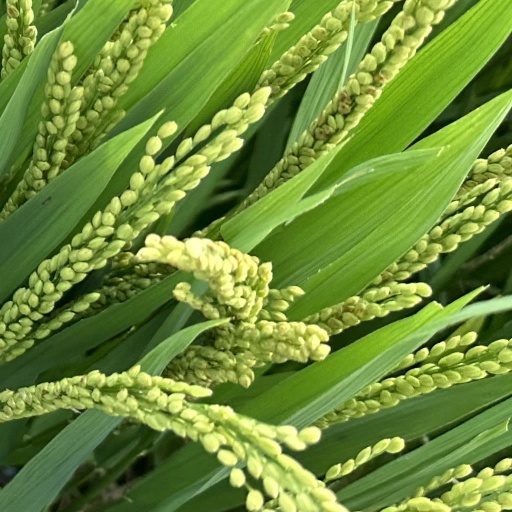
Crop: rice